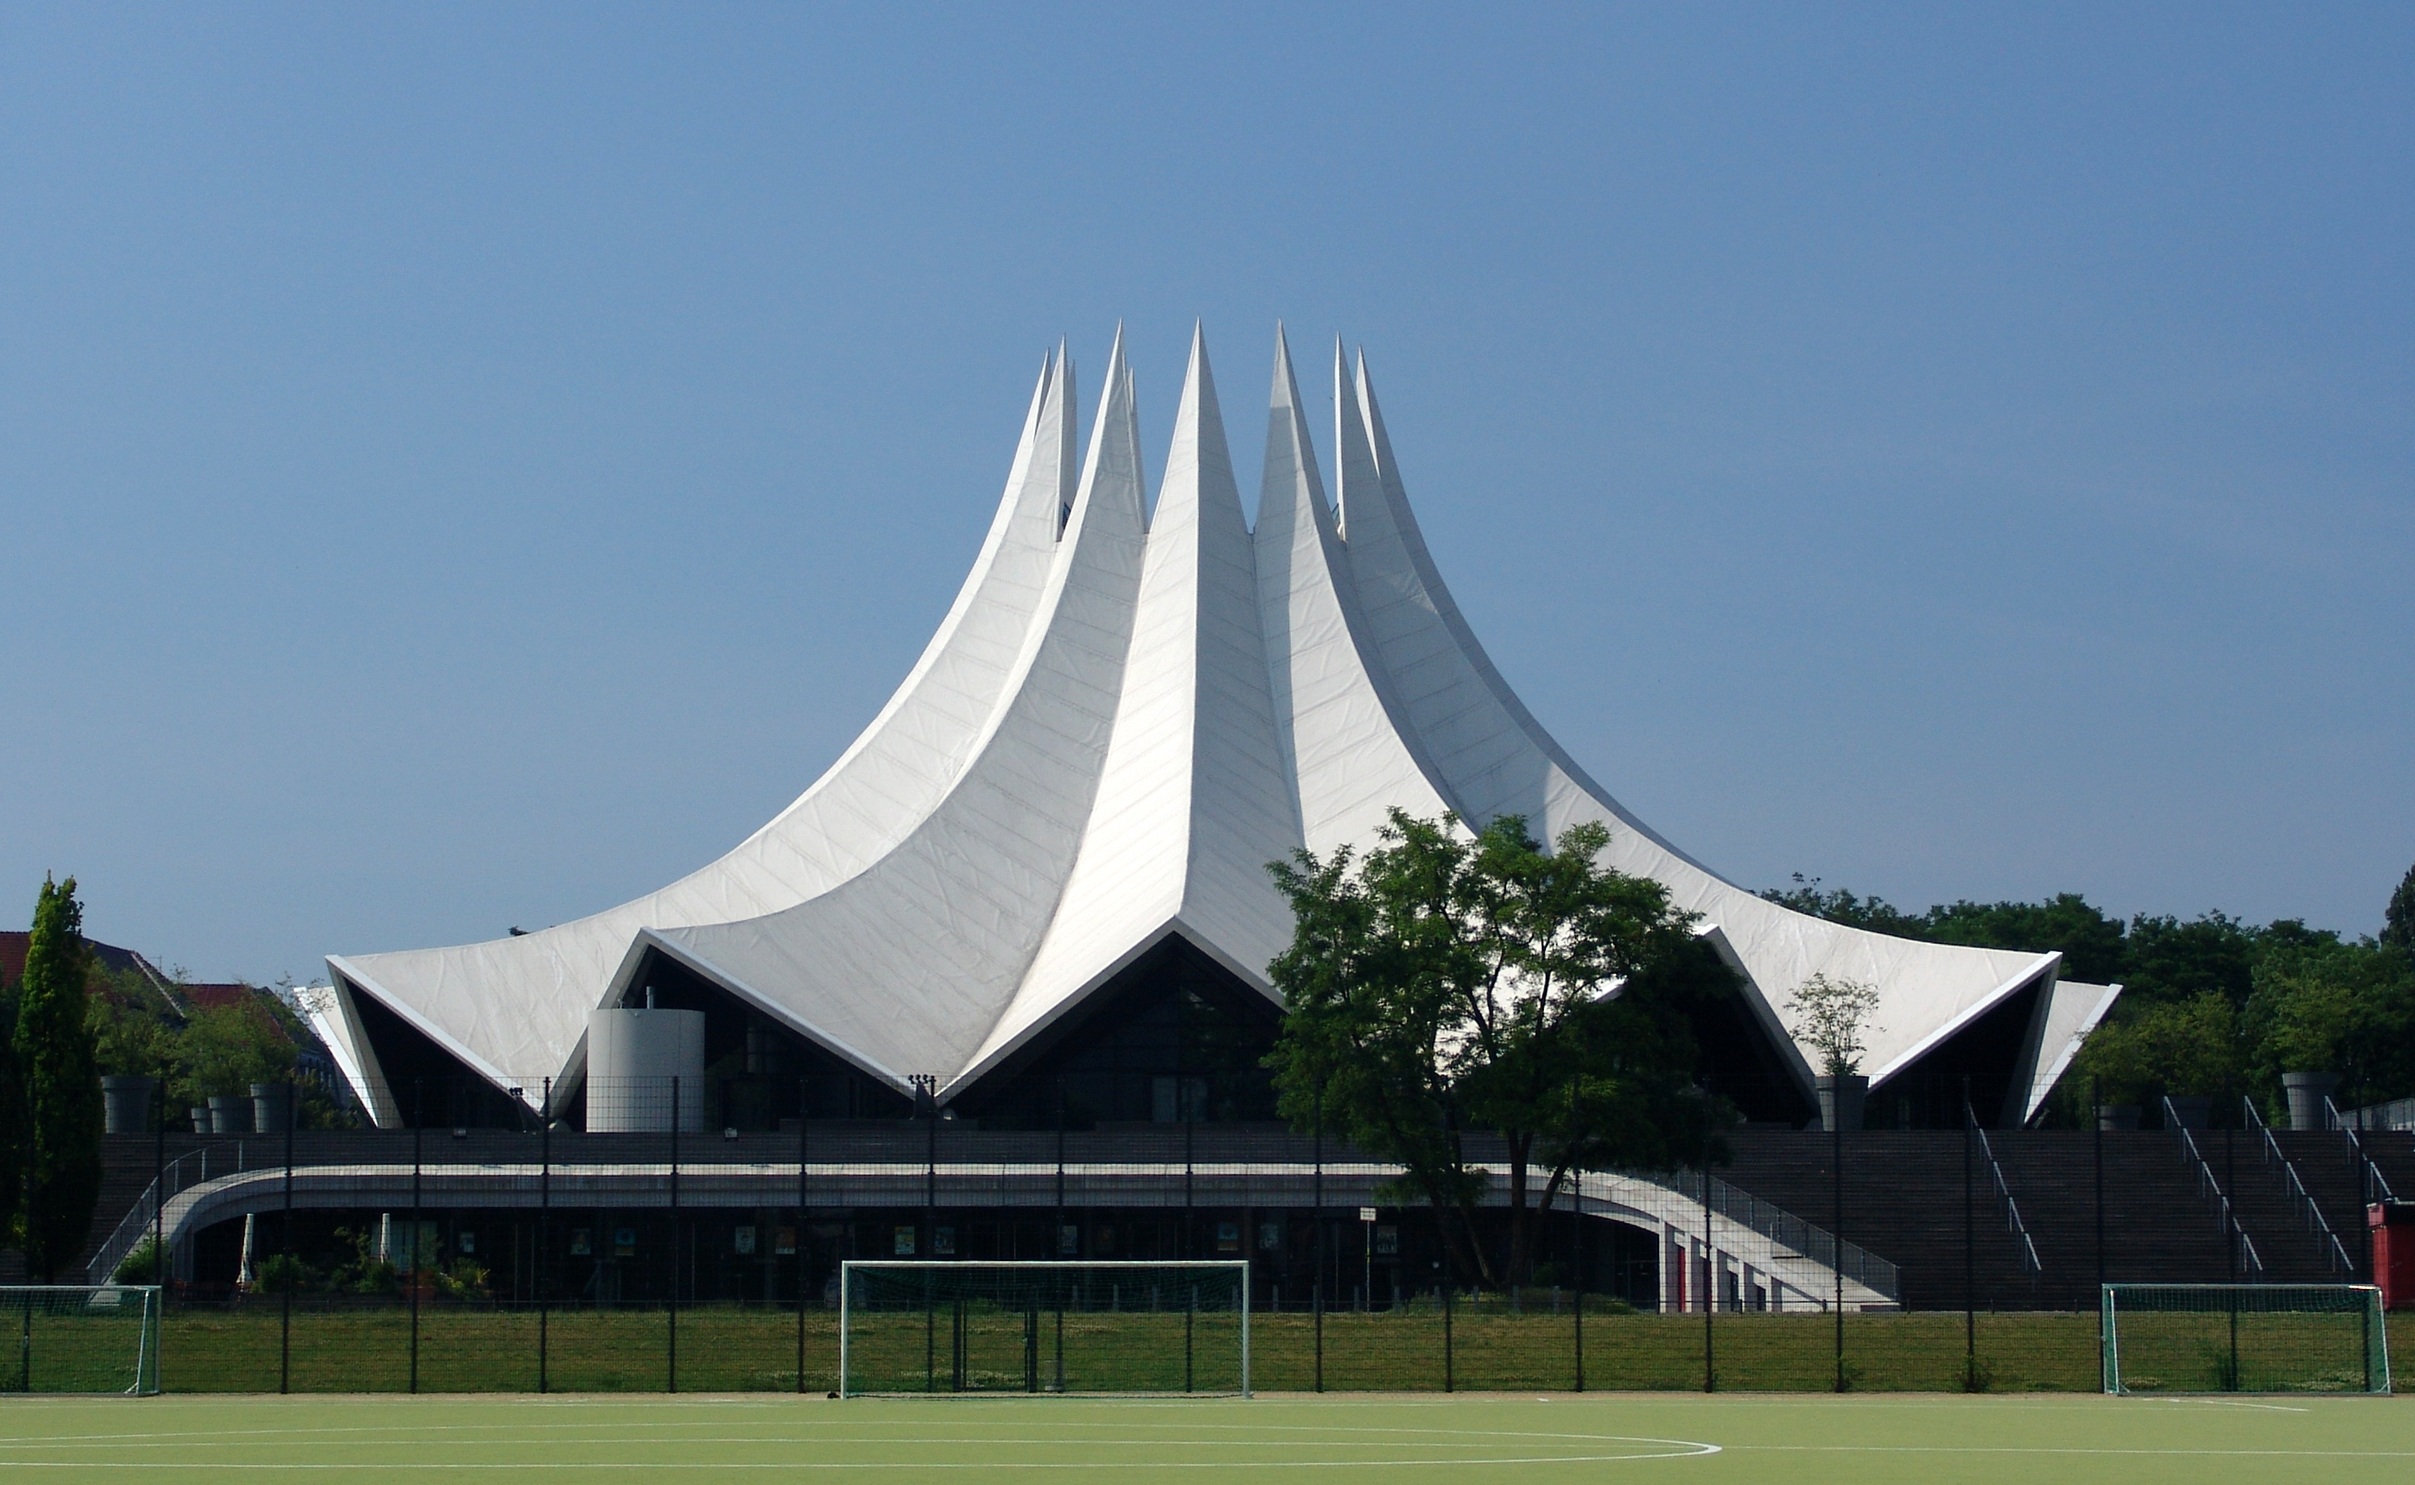
architecture, structure, monument, concert, hall, stadium, tent, art, arena, pavilion, berlin, tempodrom, atmosphere of earth, sport venue